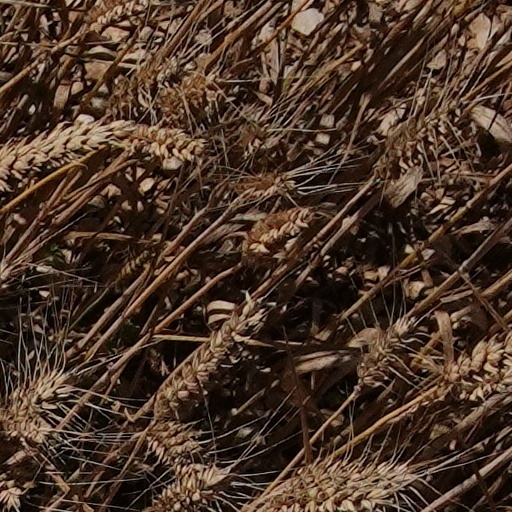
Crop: wheat